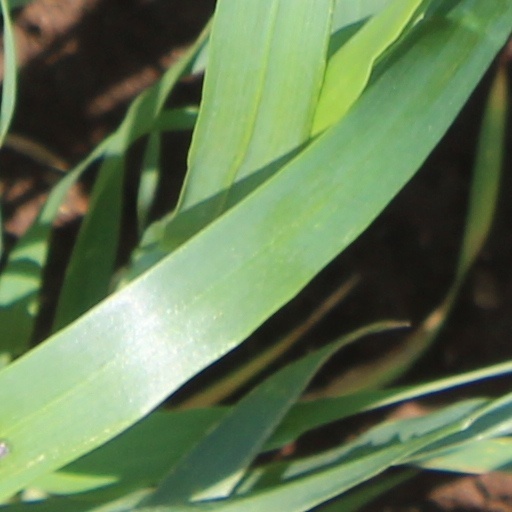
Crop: wheat